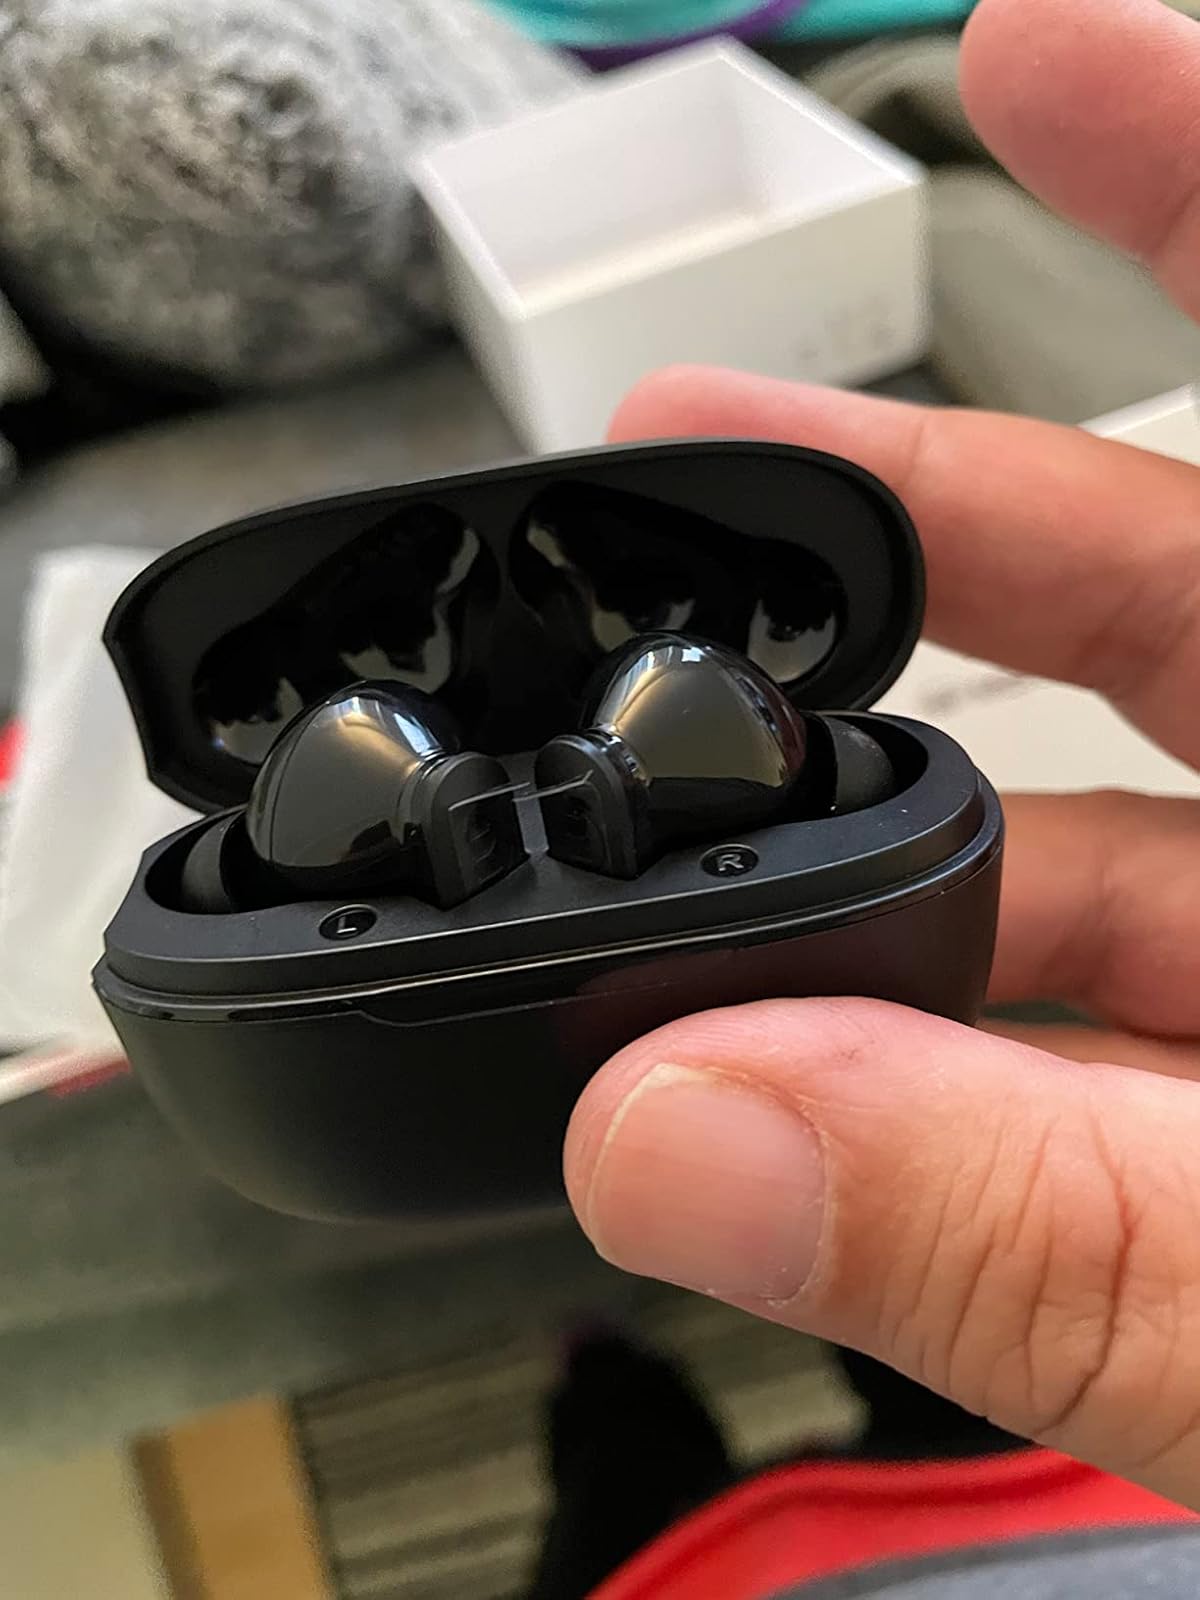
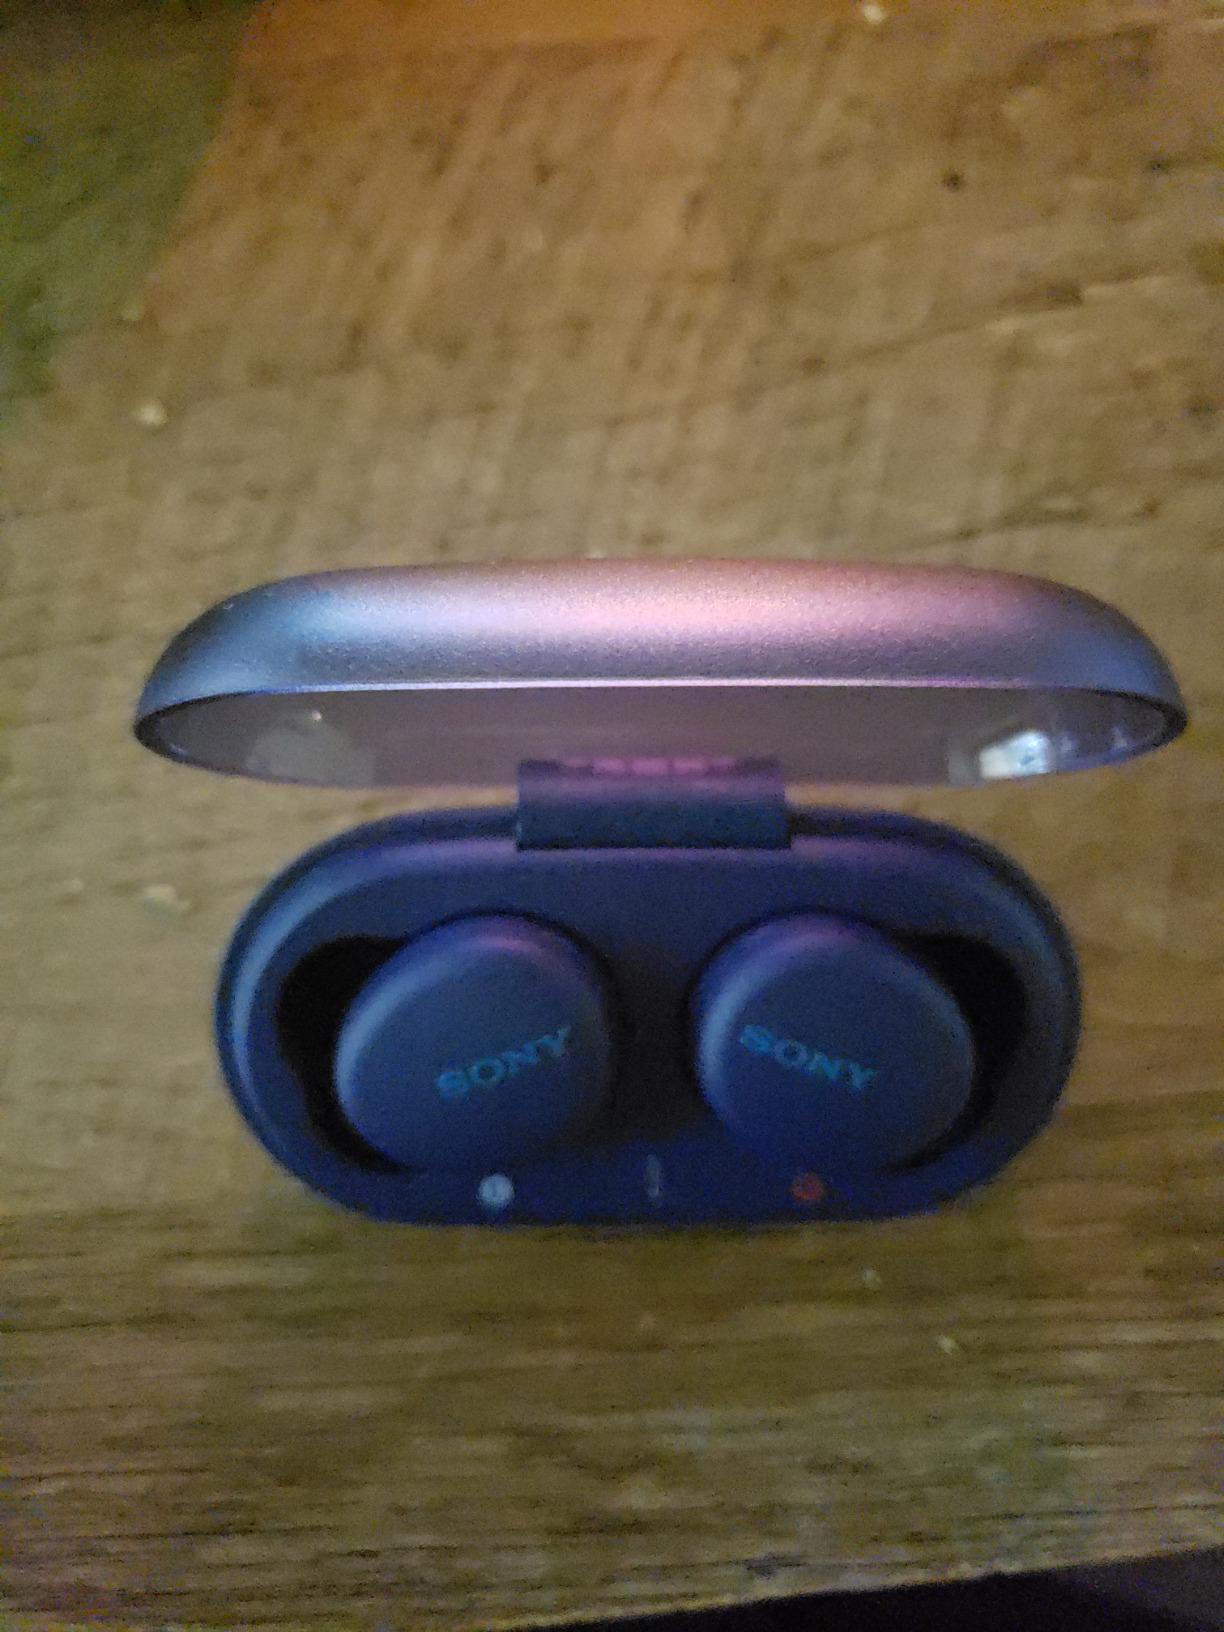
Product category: earbuds
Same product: no